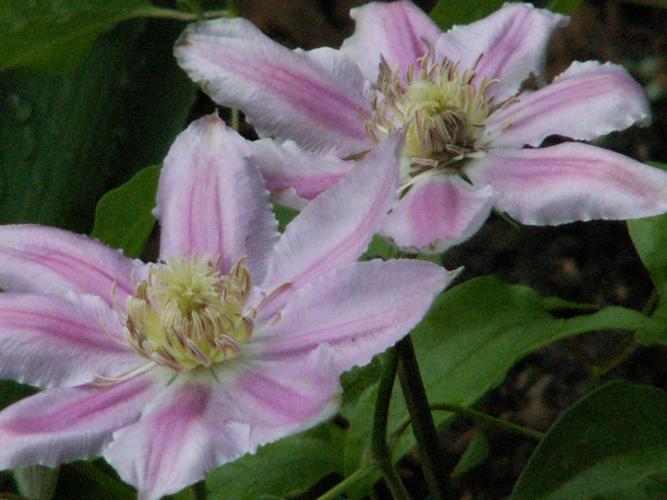
Label: clematis